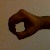
The image shows a hand gesture representing the number 0 in Indian Sign Language.